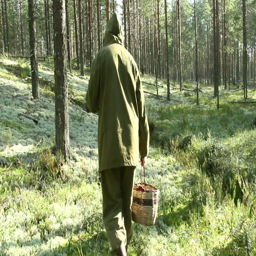
woman collecting mushrooms in a pine forest